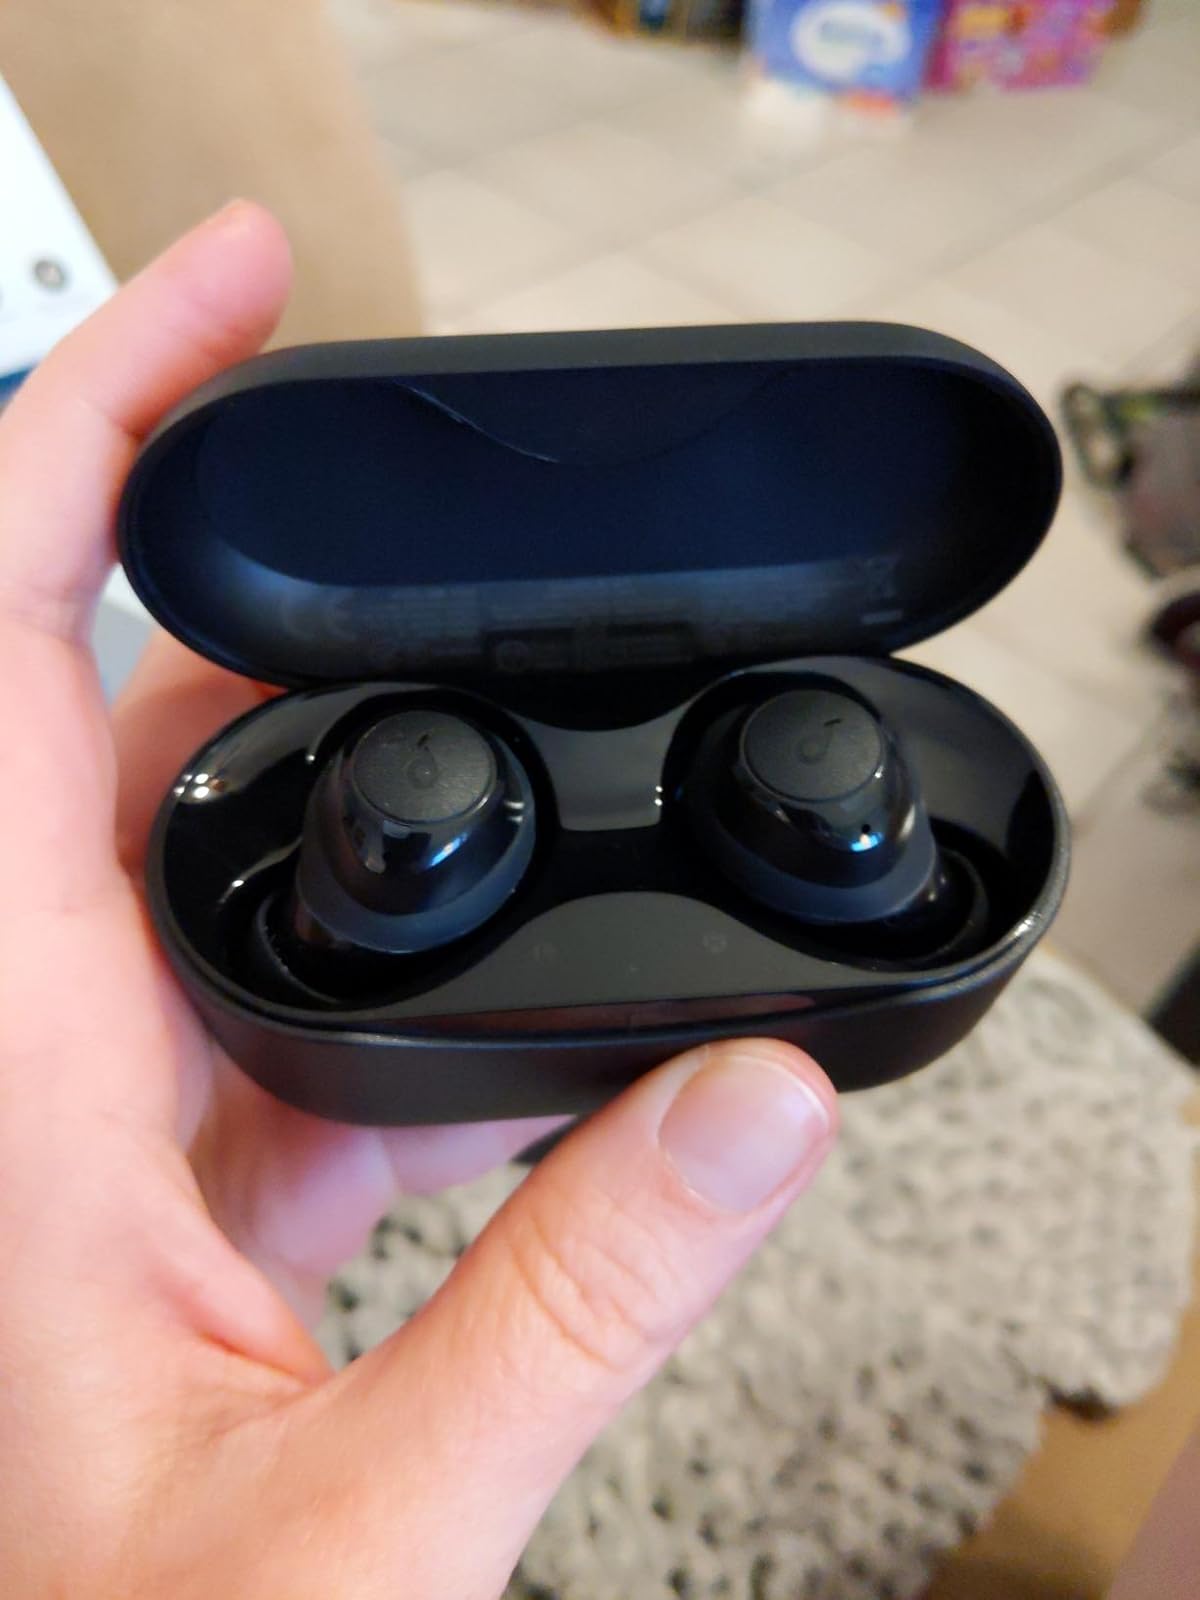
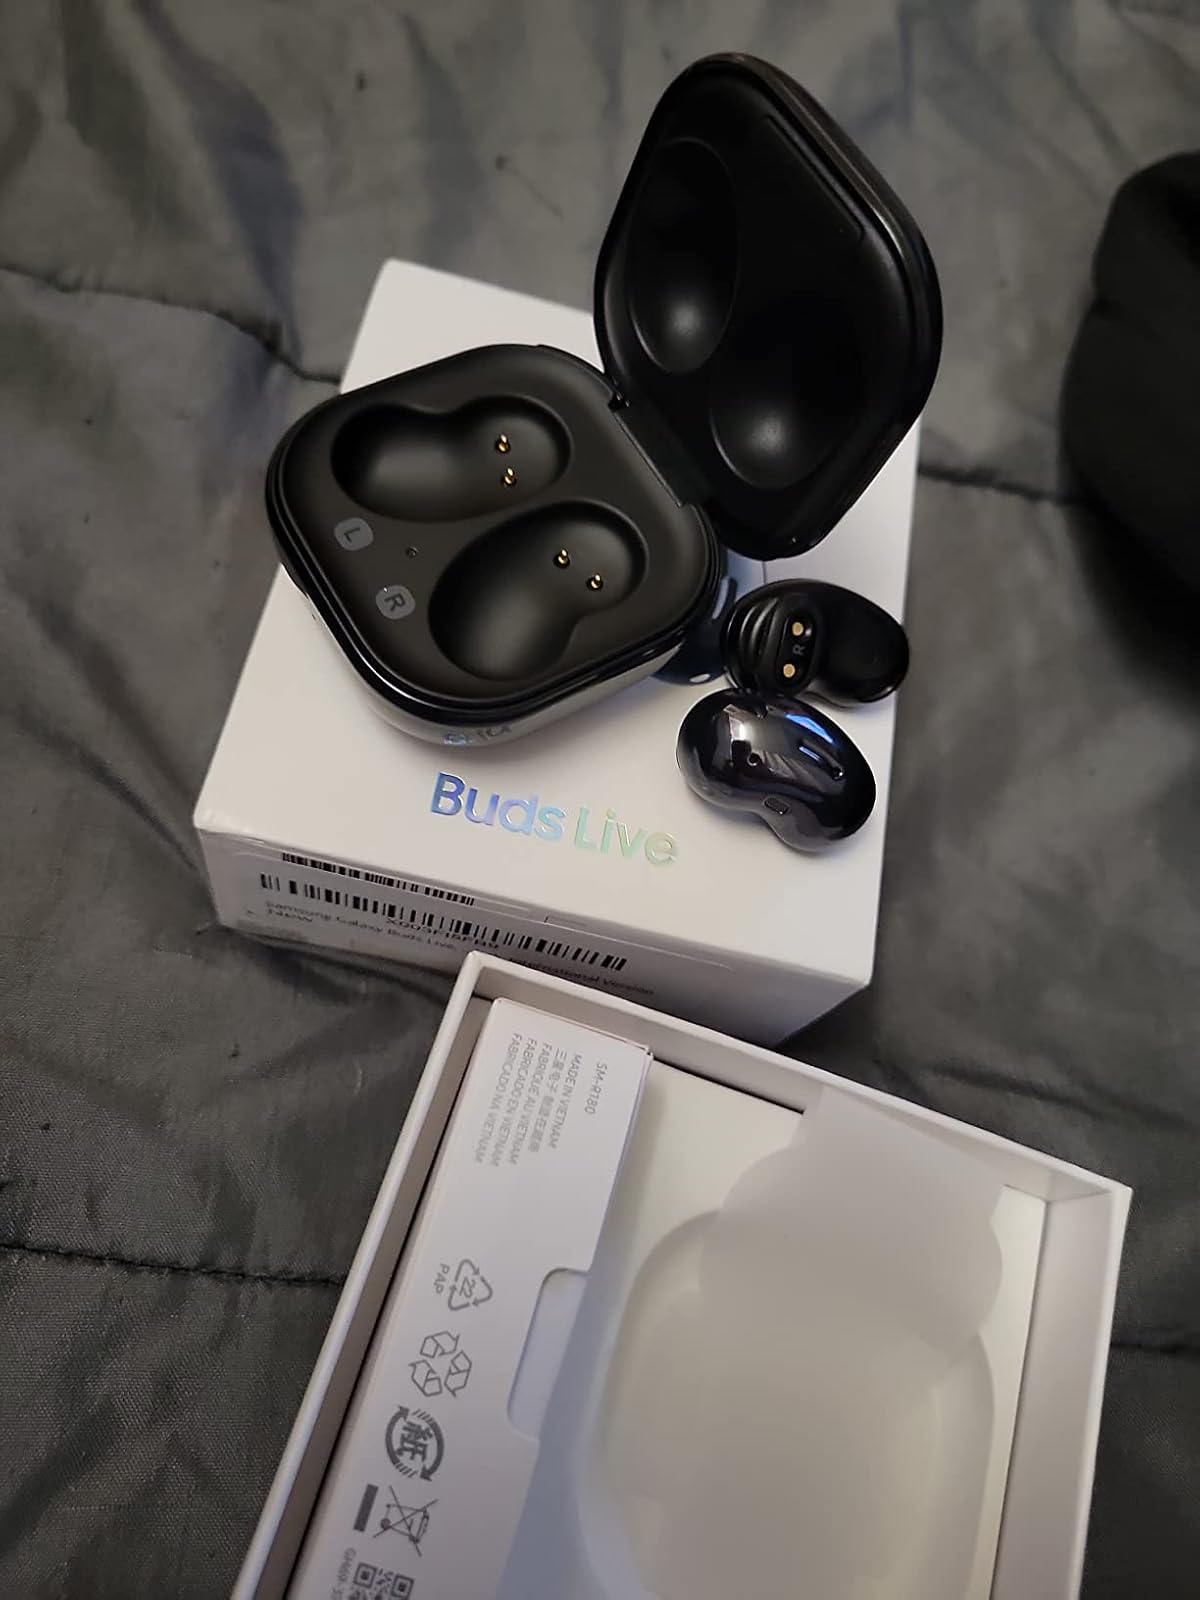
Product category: earbuds
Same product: no